Mel Smith

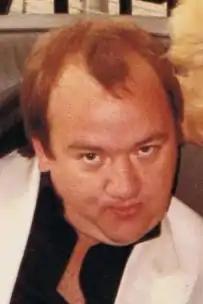
Smith in the 1980s

Melvyn Kenneth Smith (3 December 1952 – 19 July 2013) was an English comedian, actor and filmmaker. He worked on the sketch comedy shows "Not the Nine O'Clock News" and "Alas Smith and Jones" with his comedy partner, Griff Rhys Jones. Smith and Jones founded Talkback, which grew to be one of the United Kingdom's largest producers of television comedy and light entertainment programming.